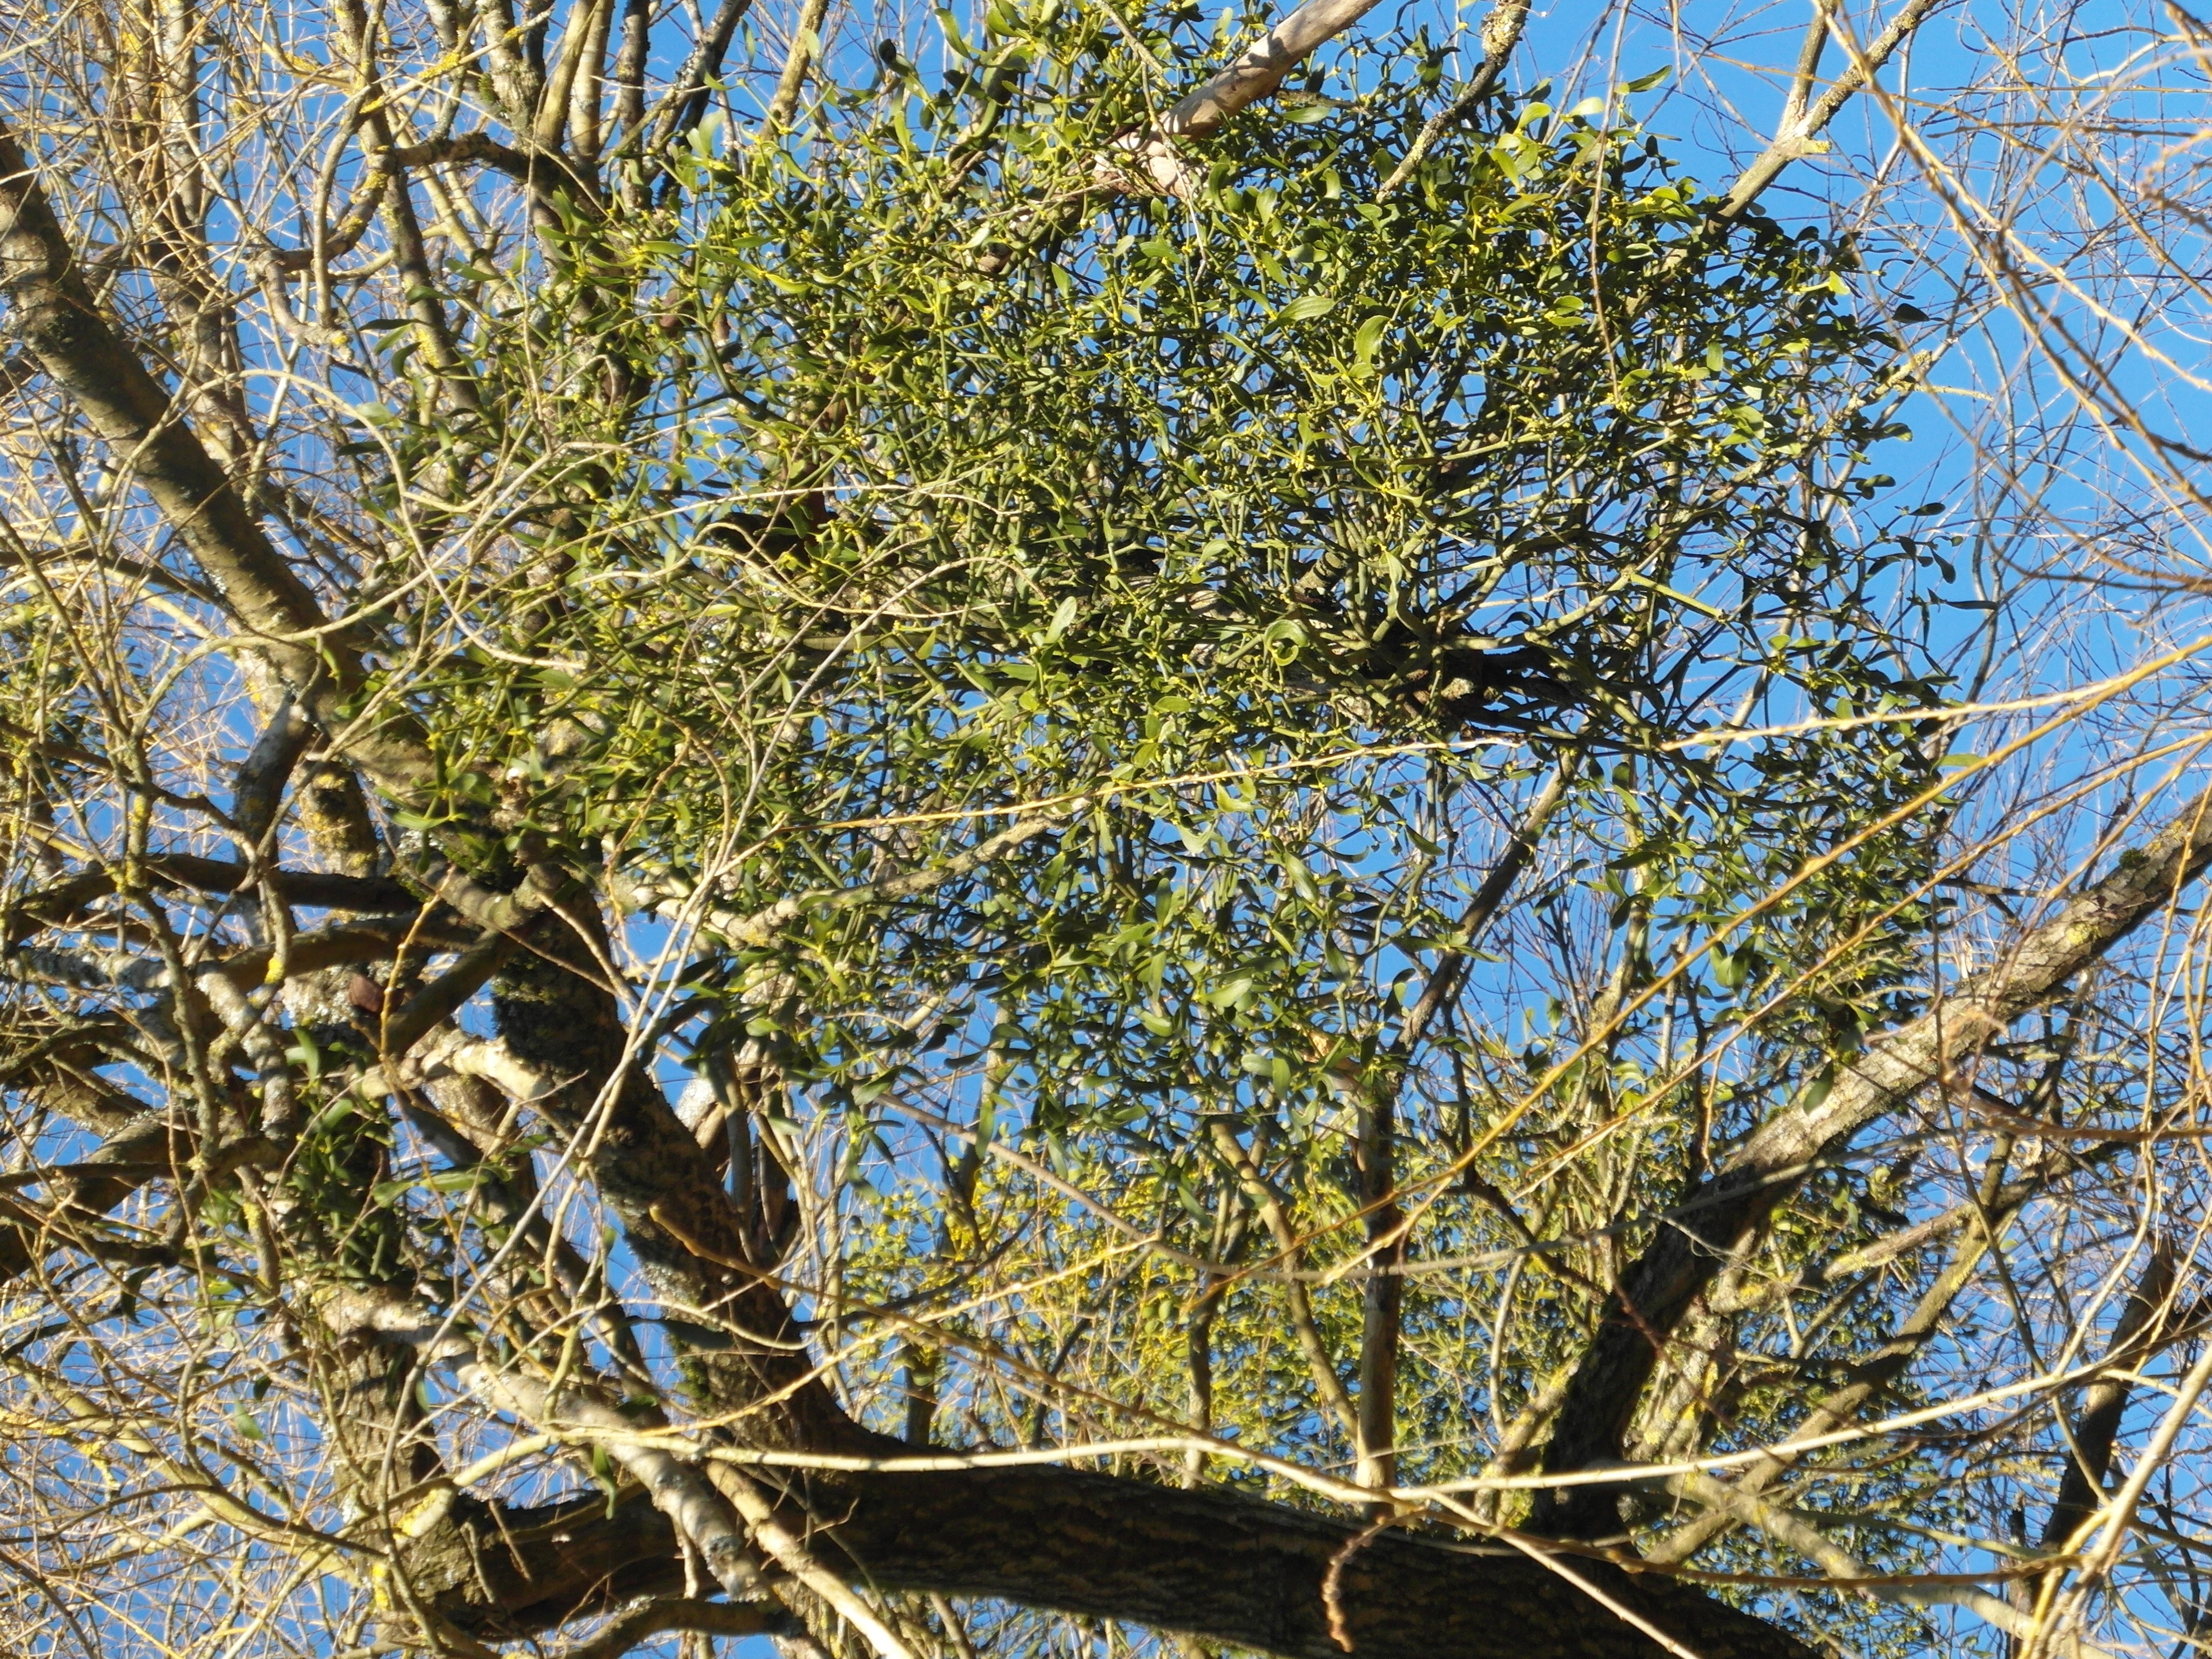
tree, branch, blossom, winter, plant, leaf, flower, spring, green, produce, evergreen, botany, parasite, flora, season, shrub, periwinkle, deciduous, mistletoe, medical, medicinal plant, flowering plant, make the most of, woody plant, land plant